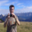
Label: man